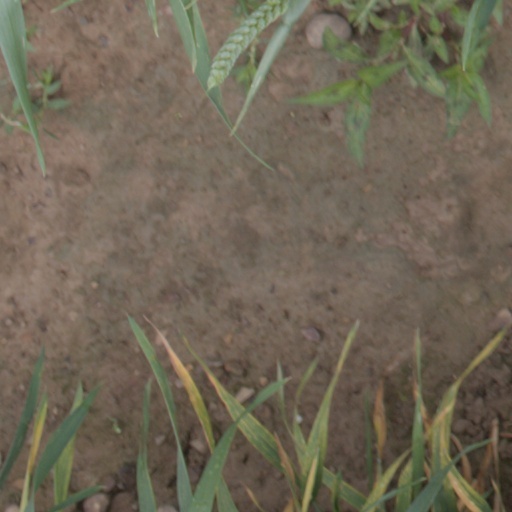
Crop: wheat